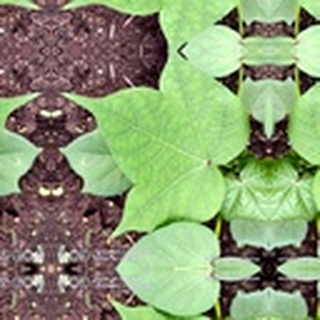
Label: healthy_cotton